2011 World Aquatics Championships

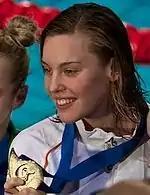

On the first day of competition on July 24, four finals were contested, the women's and men's 400 m freestyle and women's and men's 4×100 m freestyle relay. In the women's 400 m freestyle, Italian Federica Pellegrini successfully defended her 2009 crown and crushed the field to win gold in a time of 4:01.97, over two seconds ahead of British Rebecca Adlington. In the men's 400 m freestyle, Korean Park Tae-Hwan won the gold in a time of 3:42.04, over one second ahead of second-place finisher Chinese Sun Yang. After the 400 m freestyle event was the women's and men's 4×100 m freestyle relay. In the women's 4×100 m freestyle relay, the Dutch team of Inge Dekker, Ranomi Kromowidjojo, Marleen Veldhuis, and Femke Heemskerk finished ahead of the United States 3:33.96 to 3:34.47. Because of Heemskerk's 100 m split of 52.46, the Dutch were able to overcome the United States on the final leg. Next in the men's 4×100 m freestyle relay, the Australian team of James Magnussen, Matthew Targett, Matthew Abood, and Eamon Sullivan won the gold in a time of 3:11.00. Magnussen jolted the Australians ahead in the first leg with a split of 47.49. American Michael Phelps (whose team finished third) had the second-best start with a 48.08. After the race, Phelps said of Magnussen, "He's talented, he's young. I think it's going to make it exciting for the sport and add something else to that relay, that's for sure." No new world or competition records were set during day one.